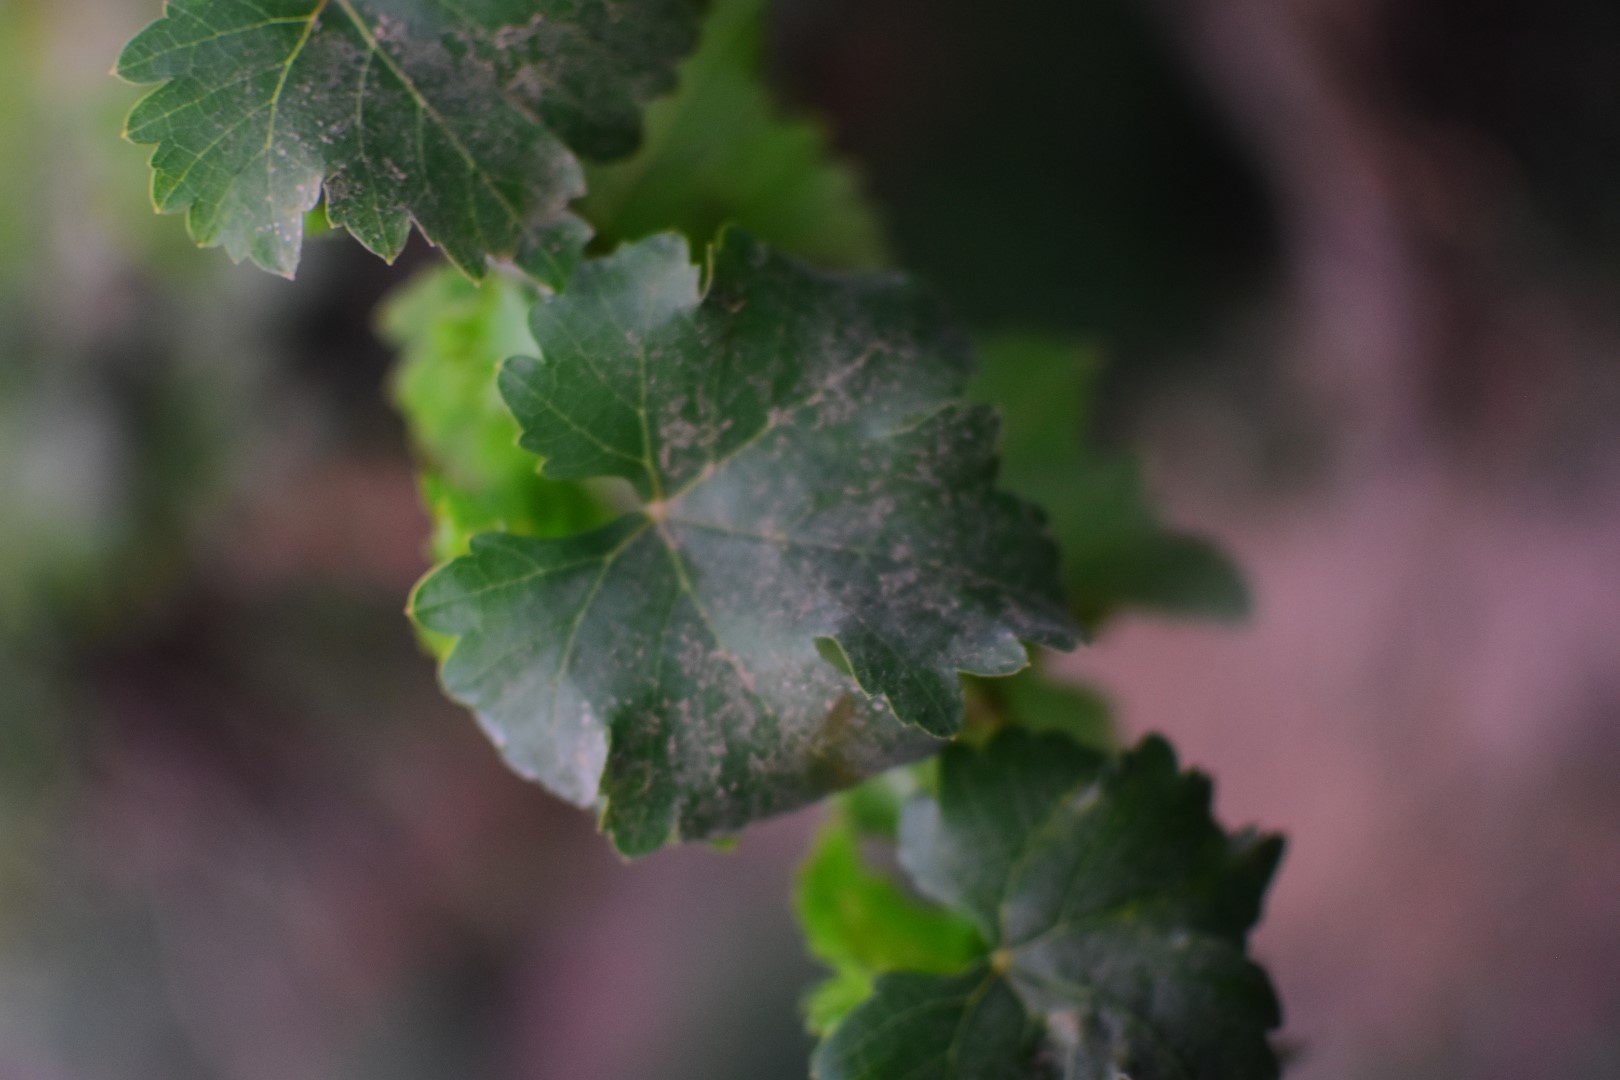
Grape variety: Shdah